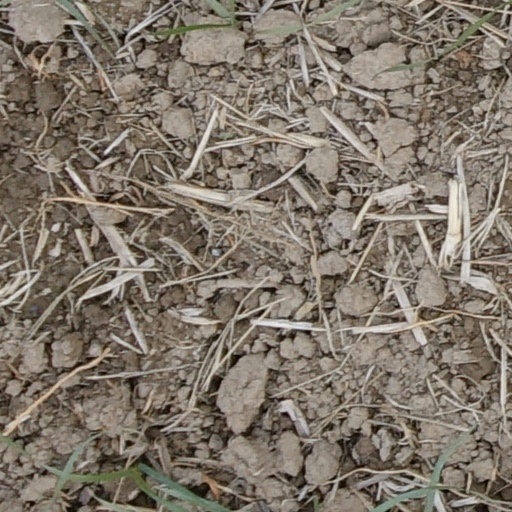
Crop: wheat